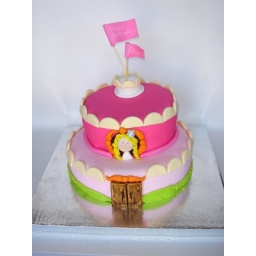
princess in a castle cake